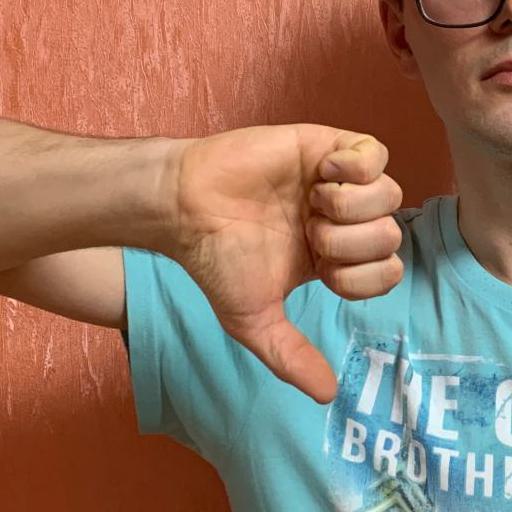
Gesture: dislike